2018 WWE Superstar Shake-up

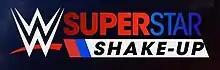
The 2018 WWE Superstar Shake-up logo.

The 2018 WWE Superstar Shake-up was the twelfth WWE draft, produced by the American professional wrestling promotion WWE between the Raw and SmackDown brands. Instead of a traditional draft, changes between the brands were made behind the scenes, with moving wrestlers simply appearing on a brand's show or announced via WWE's website or social medias. The two-day event took place on the April 16 and April 17 episodes of "Monday Night Raw" and "SmackDown Live", respectively, on the USA Network in the United States. "Raw" was broadcast from Hartford, Connecticut at the XL Center, and "SmackDown" was broadcast from the Dunkin' Donuts Center in Providence, Rhode Island.